Han school

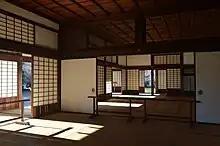
A room in the Kōdōkan

These institutions were known as "hangaku", "hangakkō" or "hankō", but since there was no official requirement of what a "han" school has to be or to do, the terminology varied. Han schools were established by individual daimyō (rulers of "han") to educate male members of the samurai class to be virtuous administrators; originally they taught adults, but over time students were getting younger. They learnt kangaku-juku (Confucian sciences) and military arts